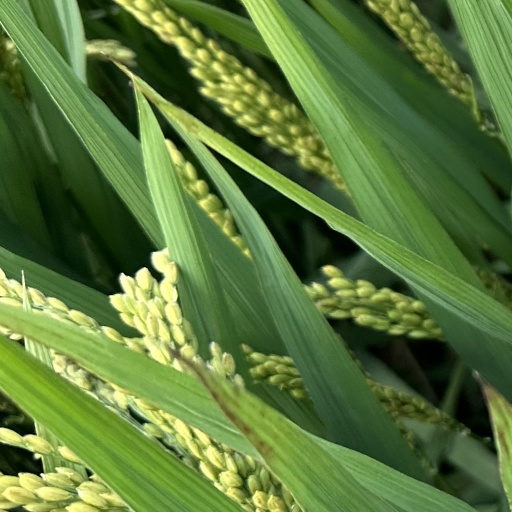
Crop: rice